Saint-Planchers

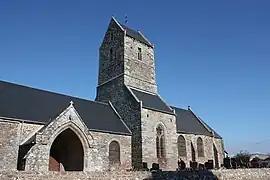
The parish church of Saint-Pancrace

Saint-Planchers is a commune in the Manche department in Normandy in north-western France. It is the location of the Prieuré de l'Oiselière, a 12th-century priory that is classified as a "Monument historique" since 1989.